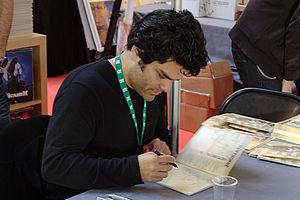
Mike Hawthorne lors de Quai des Bulles à Saint-Malo le 27 octobre 2012.